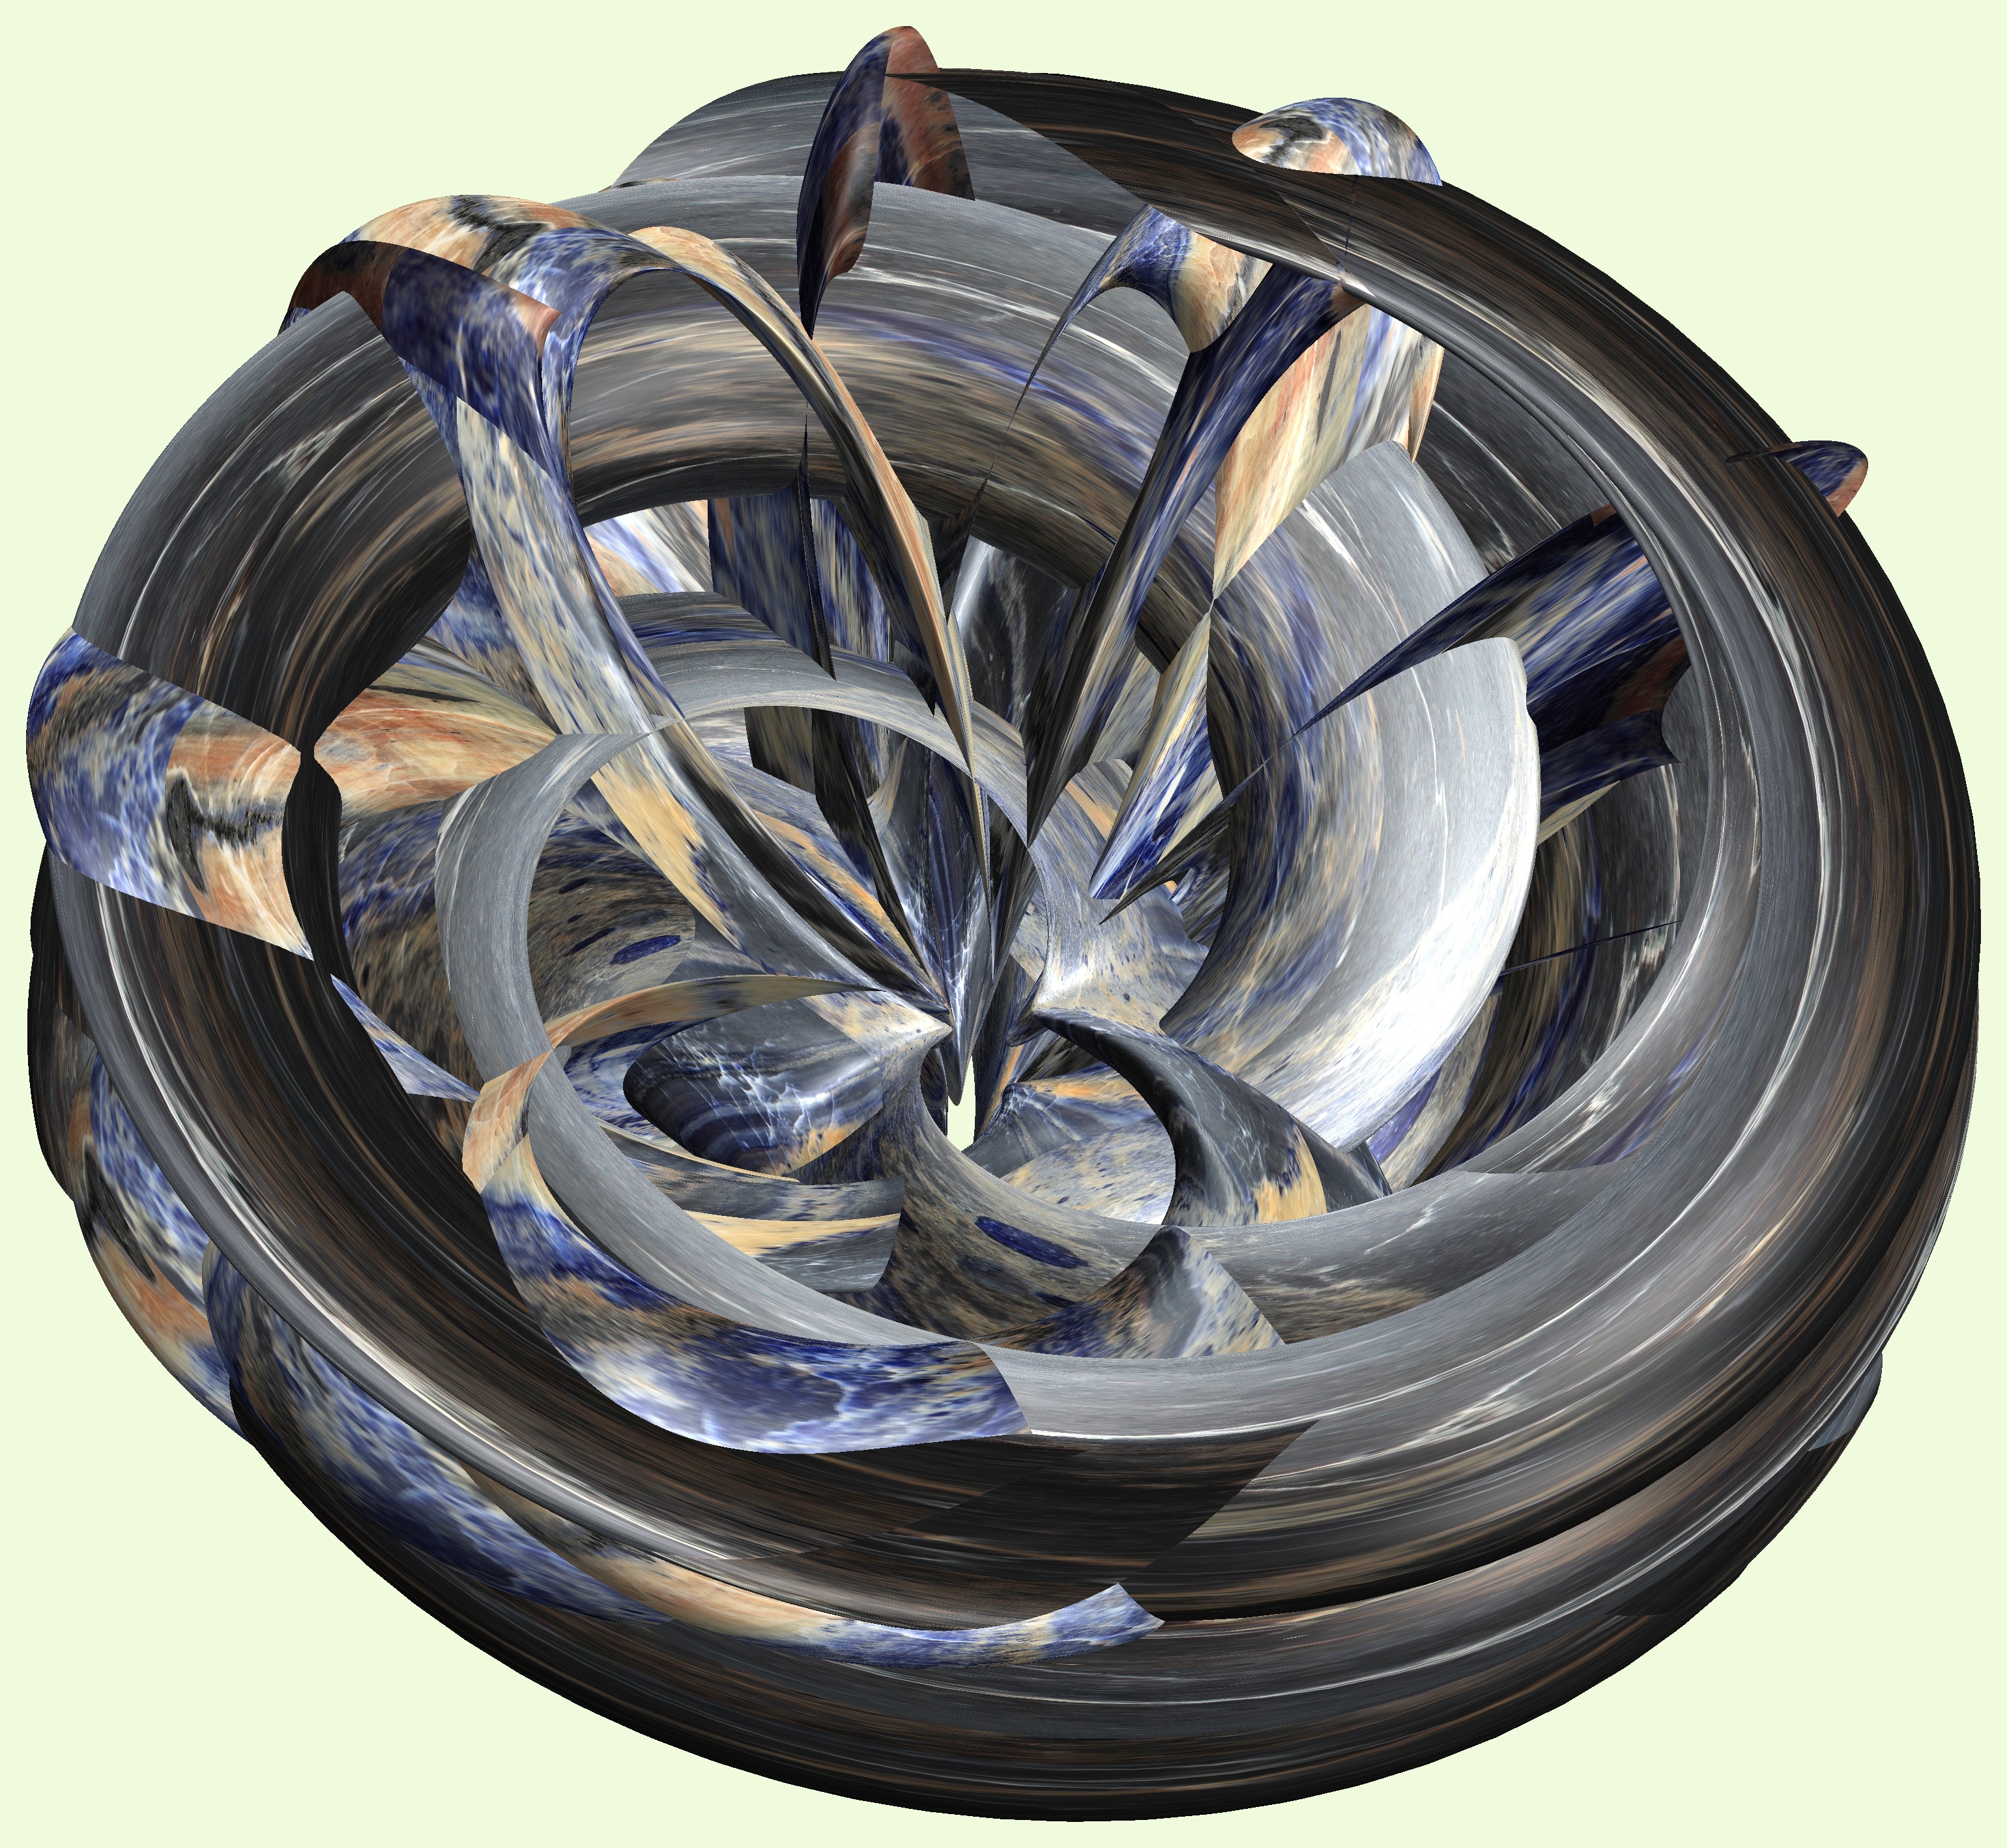
structure, wheel, texture, pattern, spoke, lighting, tire, cool image, figure, design, rim, 3d, graphic, torus, mathematica, cg, parametricplot3d, code, program, algorithm, abstruct, mapping, auto part, automotive tire, aircraft engine